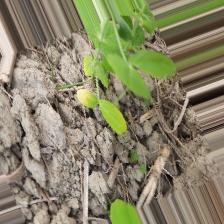
Label: Ascochyta blight